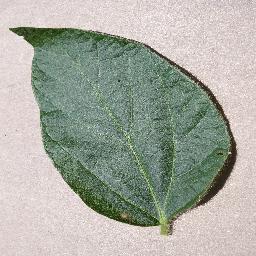
Label: Soybean___healthy